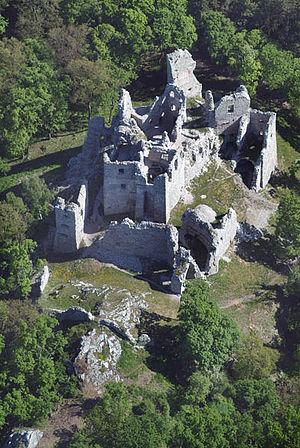
Le château de Hrušov est un ancien château fort slovaque. Il est situé sur la route reliant Topoľčianky à Skýcov, dans la commune de Hostie, au sein du district de Zlaté Moravce. Il se situe historiquement dans le comté de Bars, au sein du royaume de Hongrie.